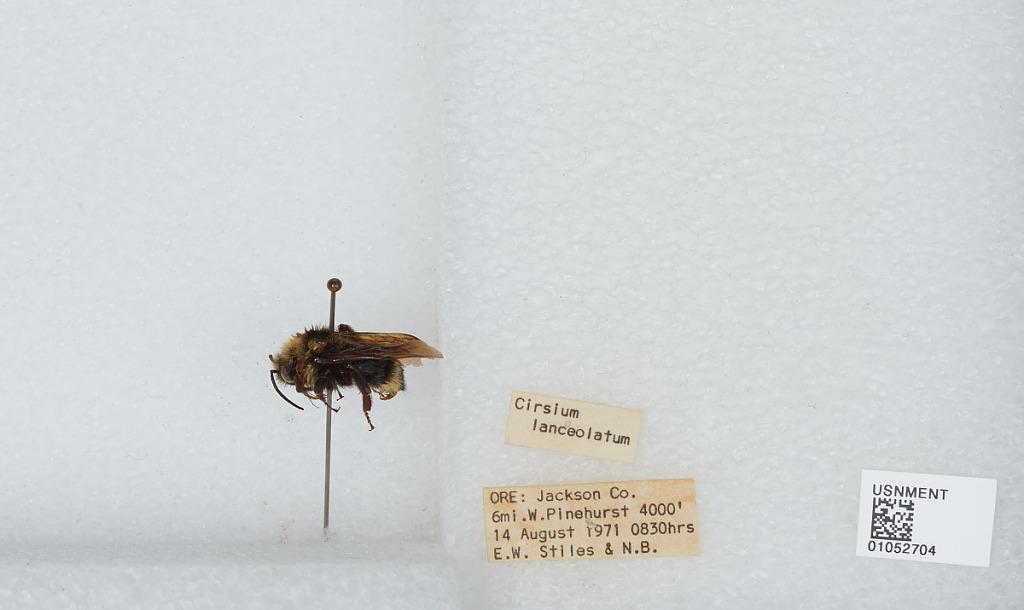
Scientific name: Bombus sp.
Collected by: E. Stiles & N. Stiles
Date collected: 1971-8-14
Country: United States
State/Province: Oregon
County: Jackson
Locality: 6 miles West of Pinehurst
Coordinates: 42.1231, -122.467